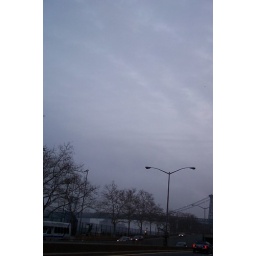
I like the stark sky as sunset looms, the bridge in the distance . . . gives that &amp;quot;only in New York&amp;quot; feeling.